The Billion Dollar Spy

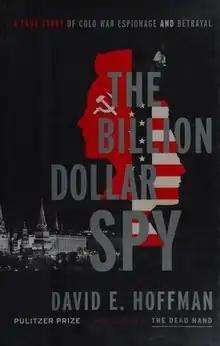

The Billion Dollar Spy: A True Story of Cold War Espionage and Betrayal is a non-fiction history book by David E. Hoffman.